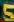
Number: 5